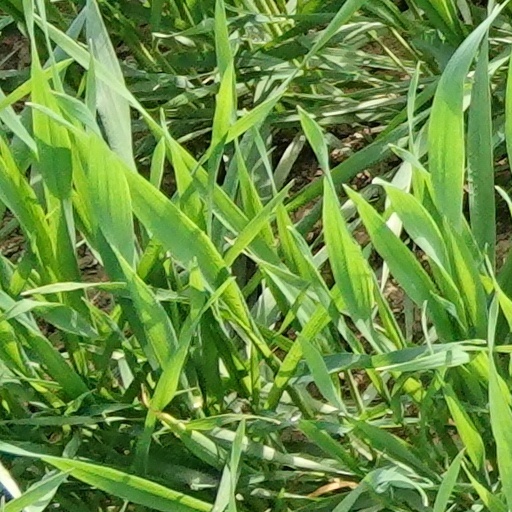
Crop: wheat